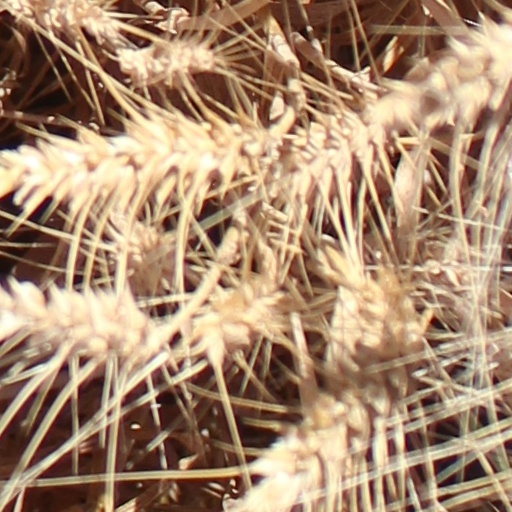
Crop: wheat